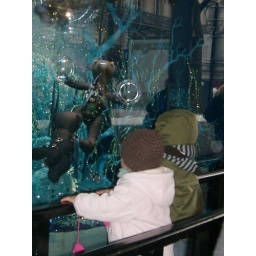
children watching the moving bears in the xmas windows of paris